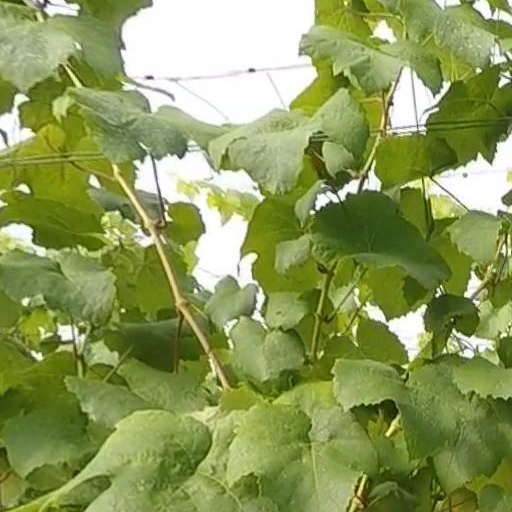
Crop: grape